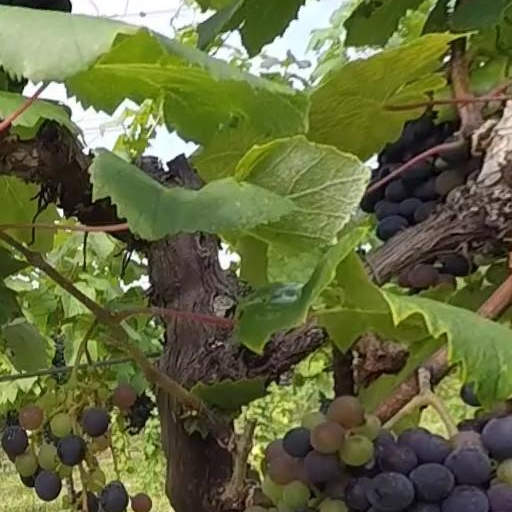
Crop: grape